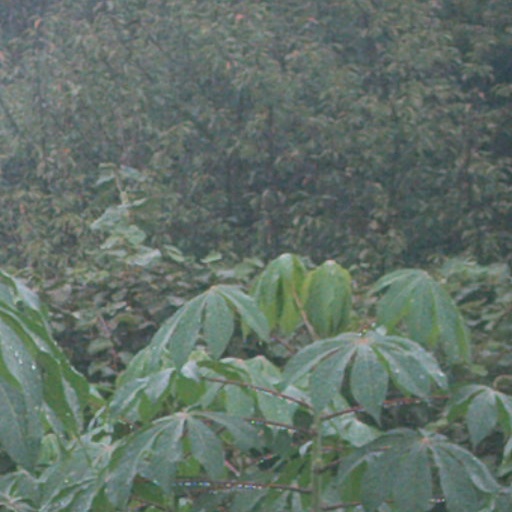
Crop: cassava